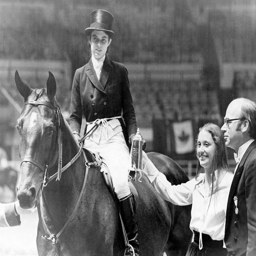
sign the card with person --